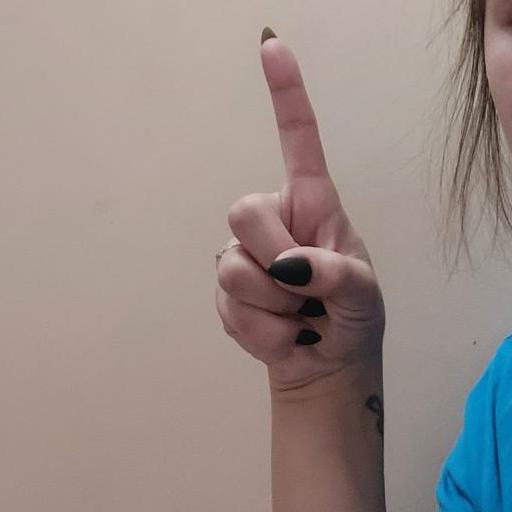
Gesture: one